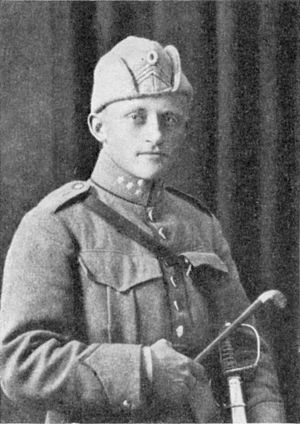
Richard Gustav Borgelin
Richard Gustav Borgelin
Kaptajn Richard Gustav Borgelin var officer og kompagnichef for Dansk-Baltisk Auxiliær Corps i 1919 under den estiske og lettiske krig for uafhængighed.